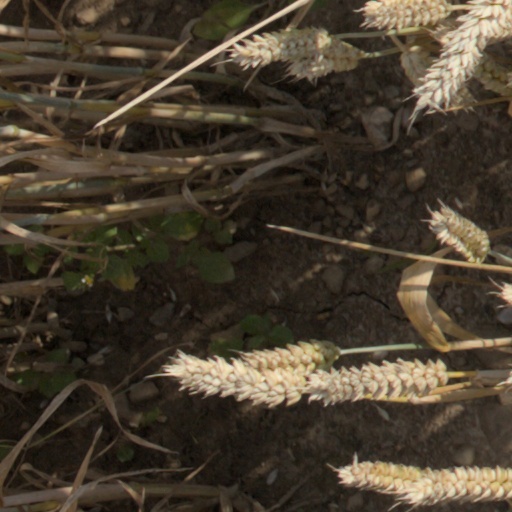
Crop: wheat